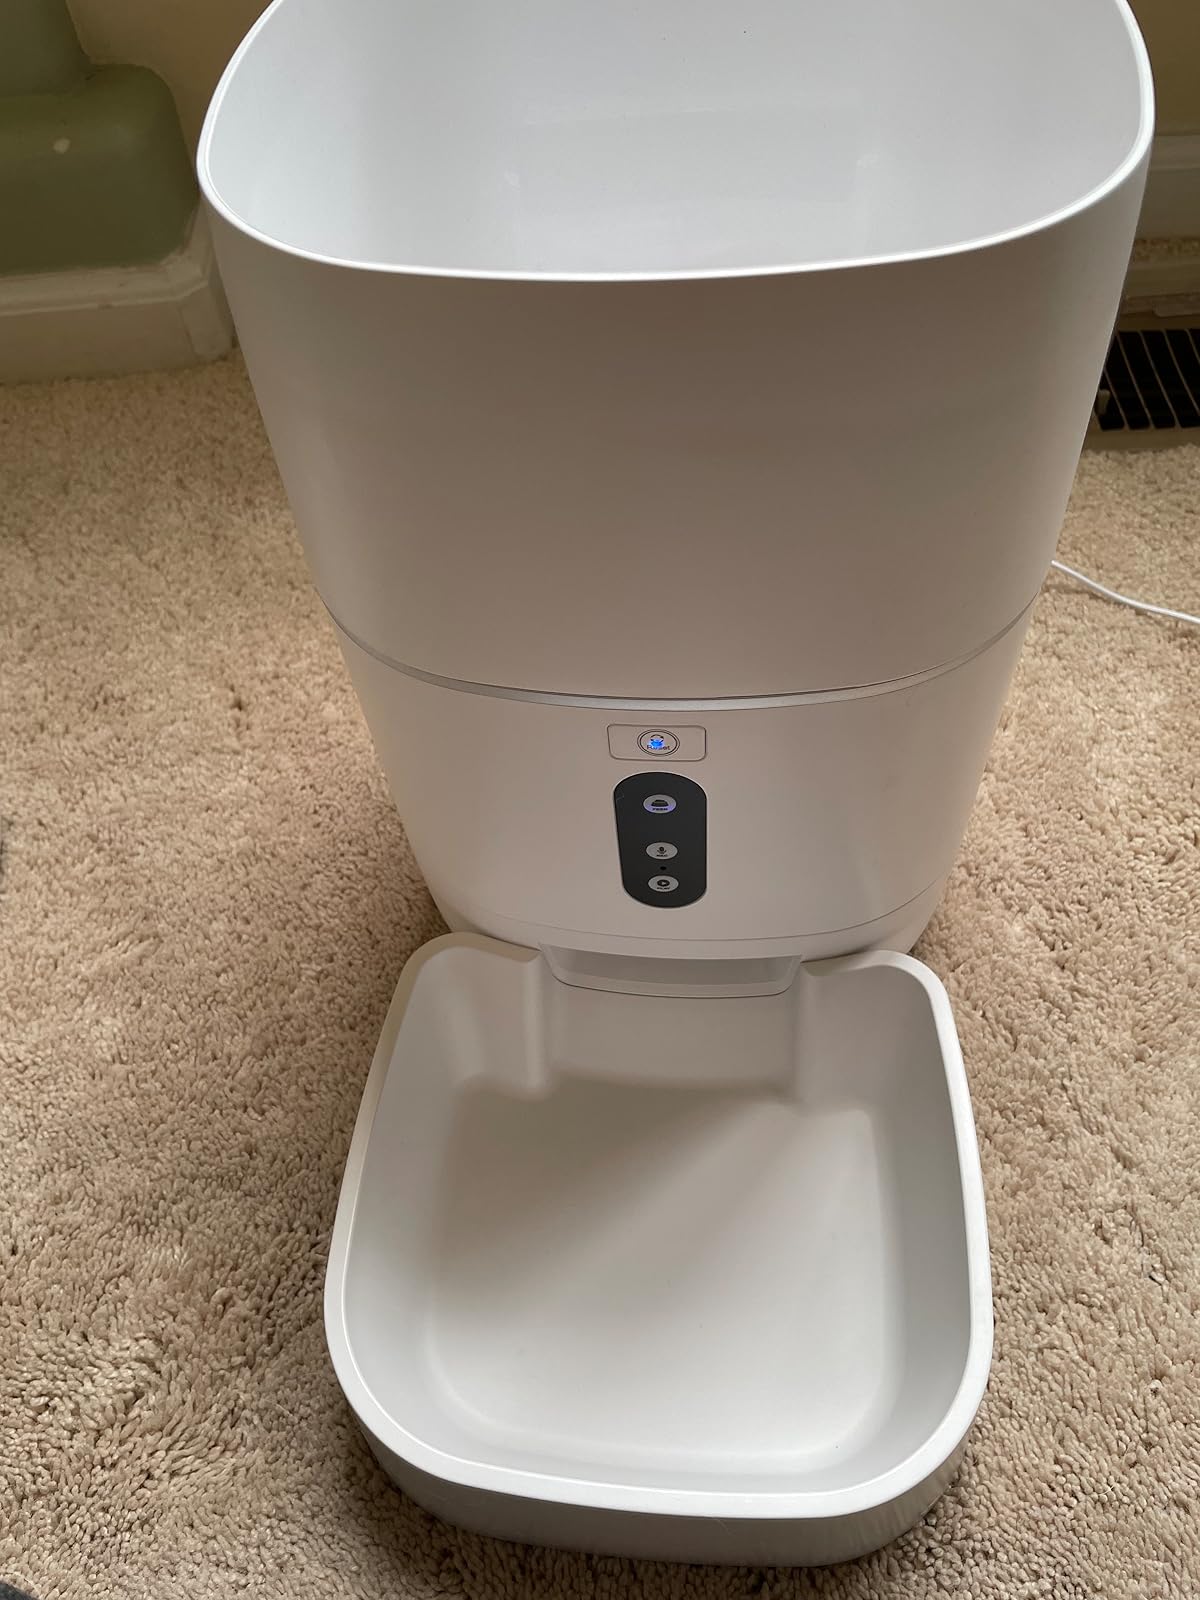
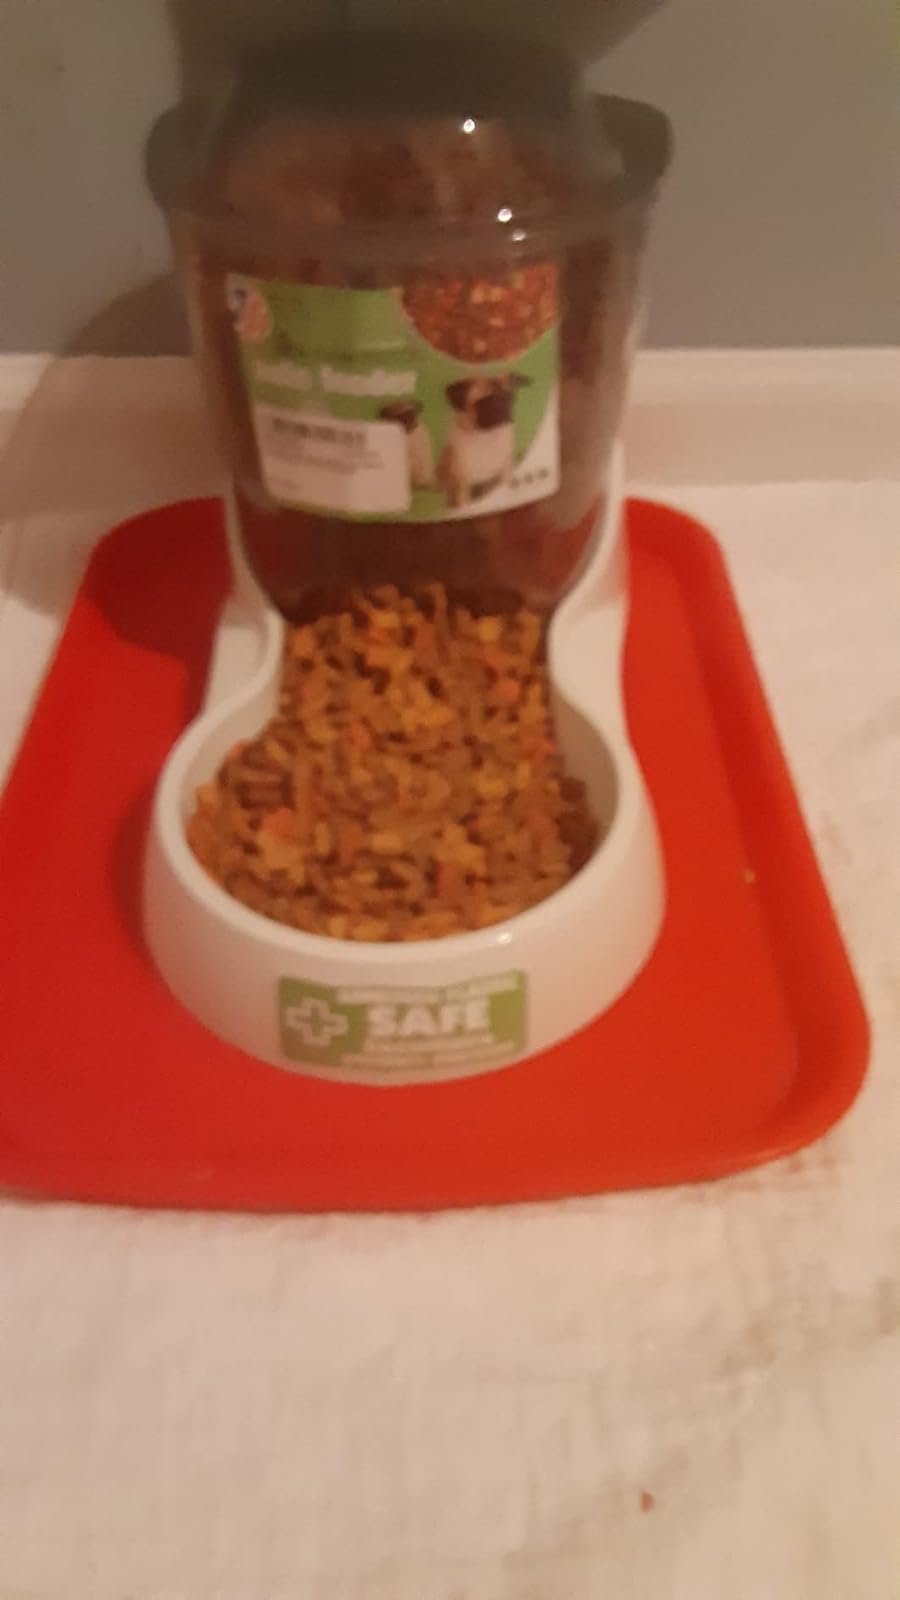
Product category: items_feeder
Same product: no